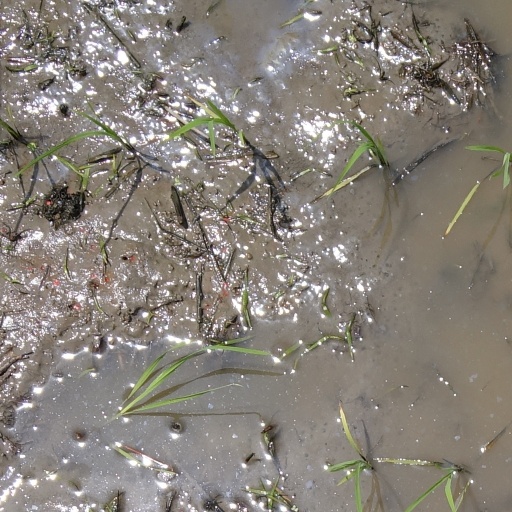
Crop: rice